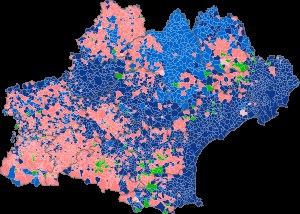
Les élections régionales en Languedoc-Roussillon-Midi-Pyrénées se déroulent les 6 et 13 décembre 2015.